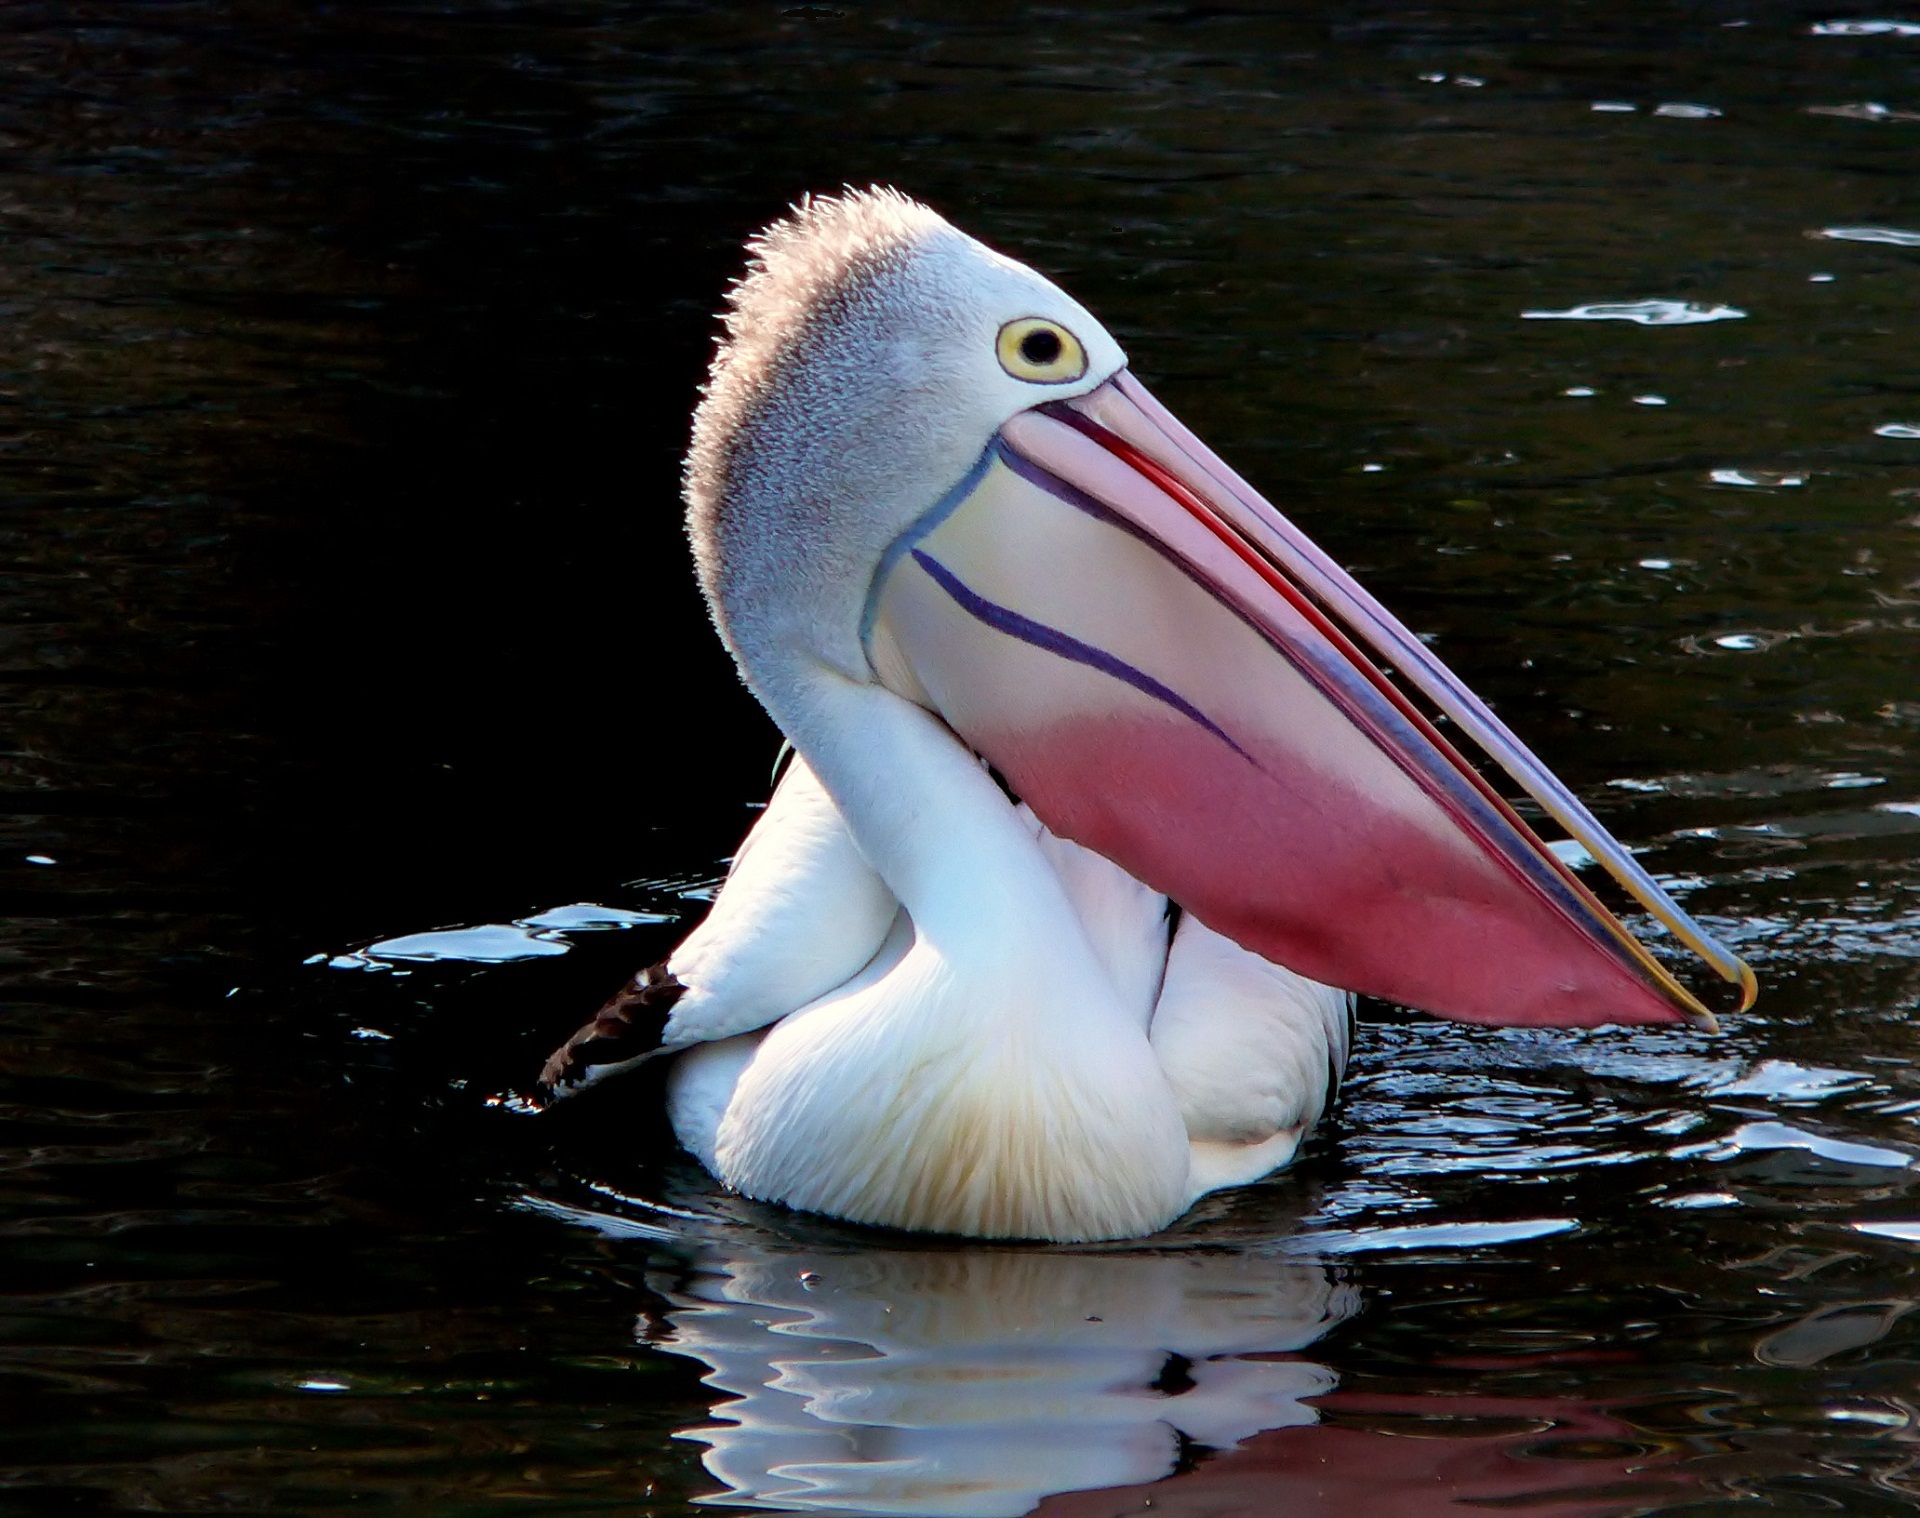
water, nature, bird, wing, pelican, seabird, looking, wildlife, wild, portrait, beak, feather, fauna, swimming, vertebrate, icon